Education in Bahrain

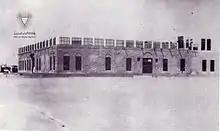
Al-Hidaya Al-Khalifia Boys school.

Quranic schools were the only source of education in Bahrain prior to the 20th century; such schools were primarily dedicated to the study of the Qur'an. The first modern school to open in the country was a missionary elementary school setup in 1899 in Manama by the Reformed Church in America, with the school's syllabus comprising English, Mathematics and the study of Christianity. Leading merchants in the country sent their children to the school, which later became known as the American Mission School. It was renamed Al Raja School in 1980 and operates till the present day.